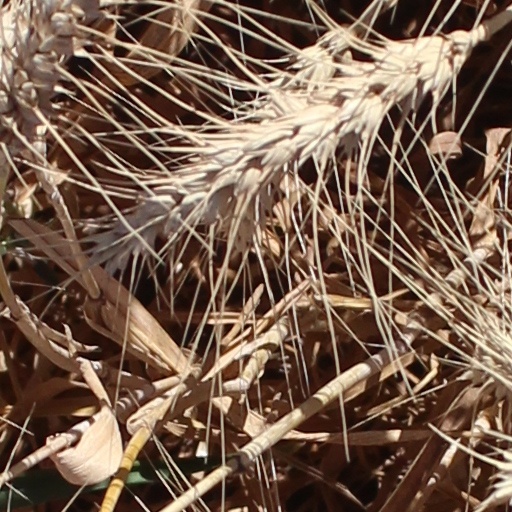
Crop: wheat